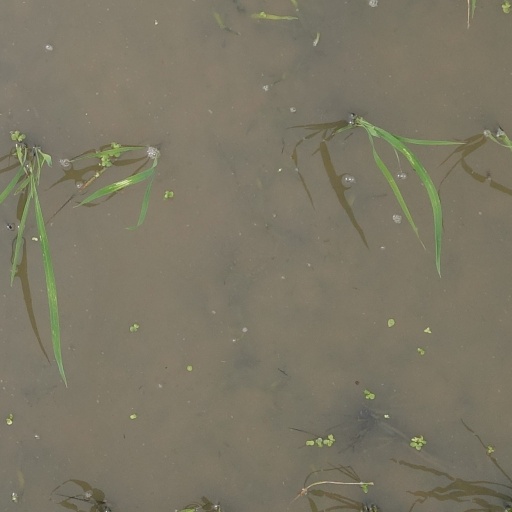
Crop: rice